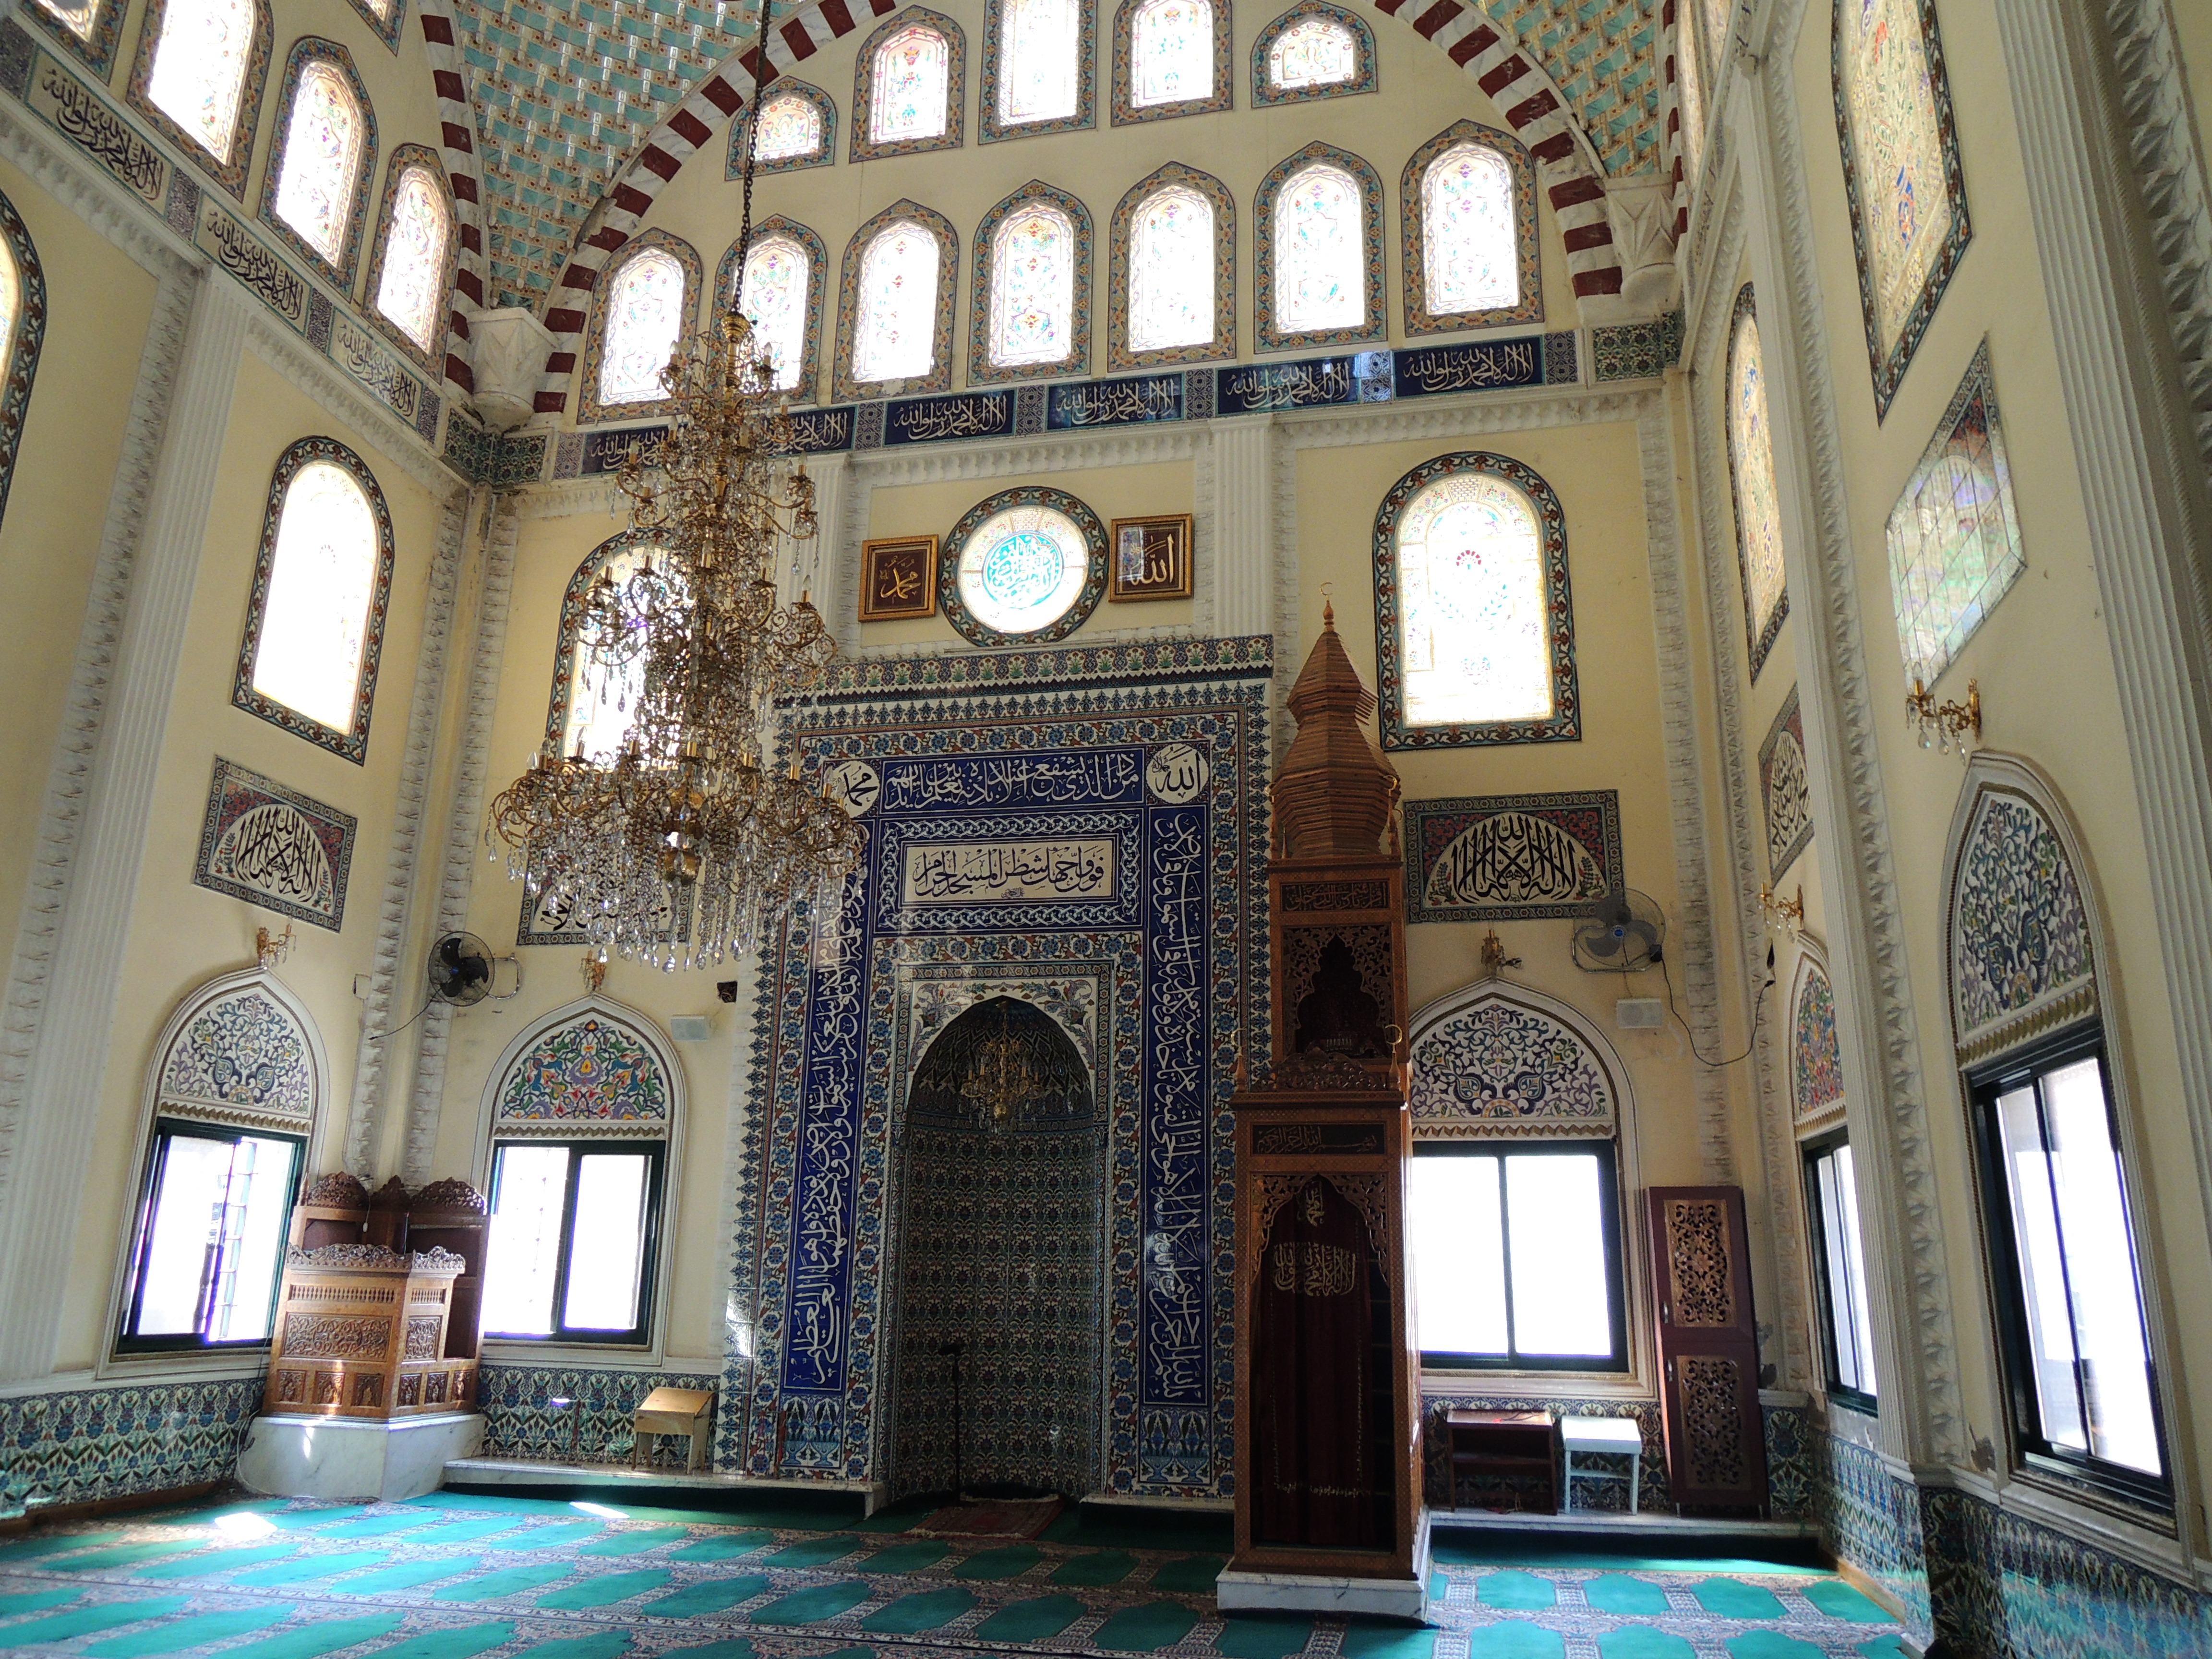
architecture, mansion, glass, building, palace, facade, blue, chapel, tourism, place of worship, faith, turkey, monastery, mosque, synagogue, estate, muslim, tours, izmir, blue mosque